Duddo Five Stones

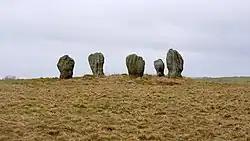

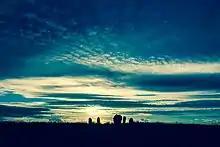
Duddo Five Stones : June 2018

Duddo Five Stones is a stone circle north of Duddo in North Northumberland, approximately 4 miles (6 km) South of the Scottish Border. The stones were known as the Four Stones until 1903, when the fifth stone was re-erected to improve the skyline. There were originally seven stones, the empty sockets of two stones being found on the western side during excavation in the 1890s.